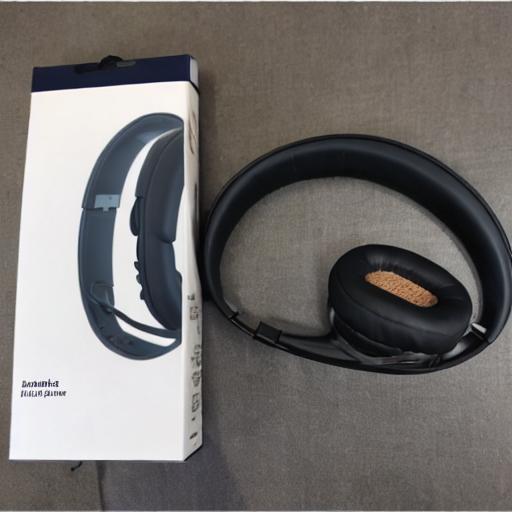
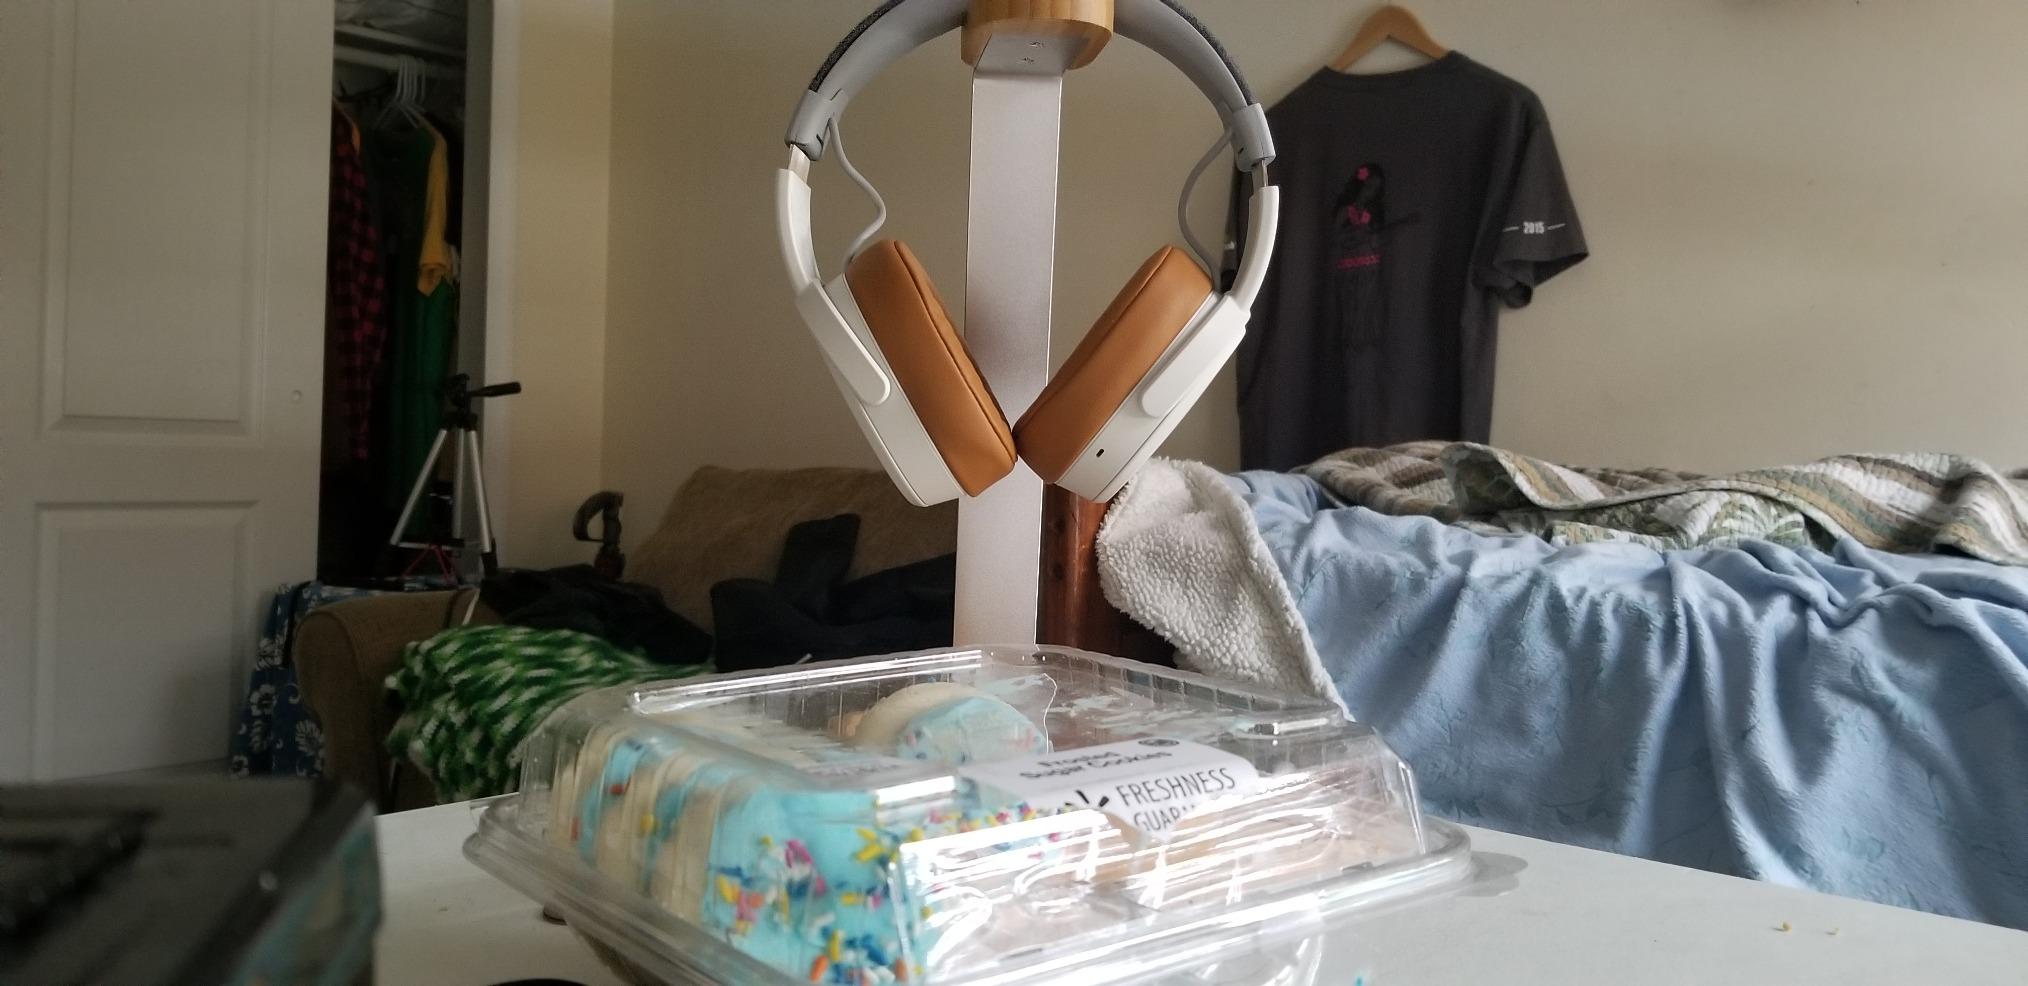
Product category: headphones
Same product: no